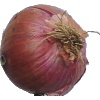
Label: Onion Red 1